United States Department of Justice Criminal Division

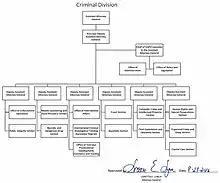
Criminal Division organizational chart signed by AG Loretta Lynch (August 2016)

The Criminal Division does not supervise the 94 U.S. Attorney's Offices, but rather works alongside the U.S. Attorney offices as subject matter experts.